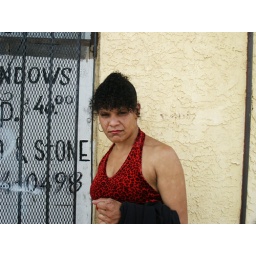
woman in red leopard shirt camden3email